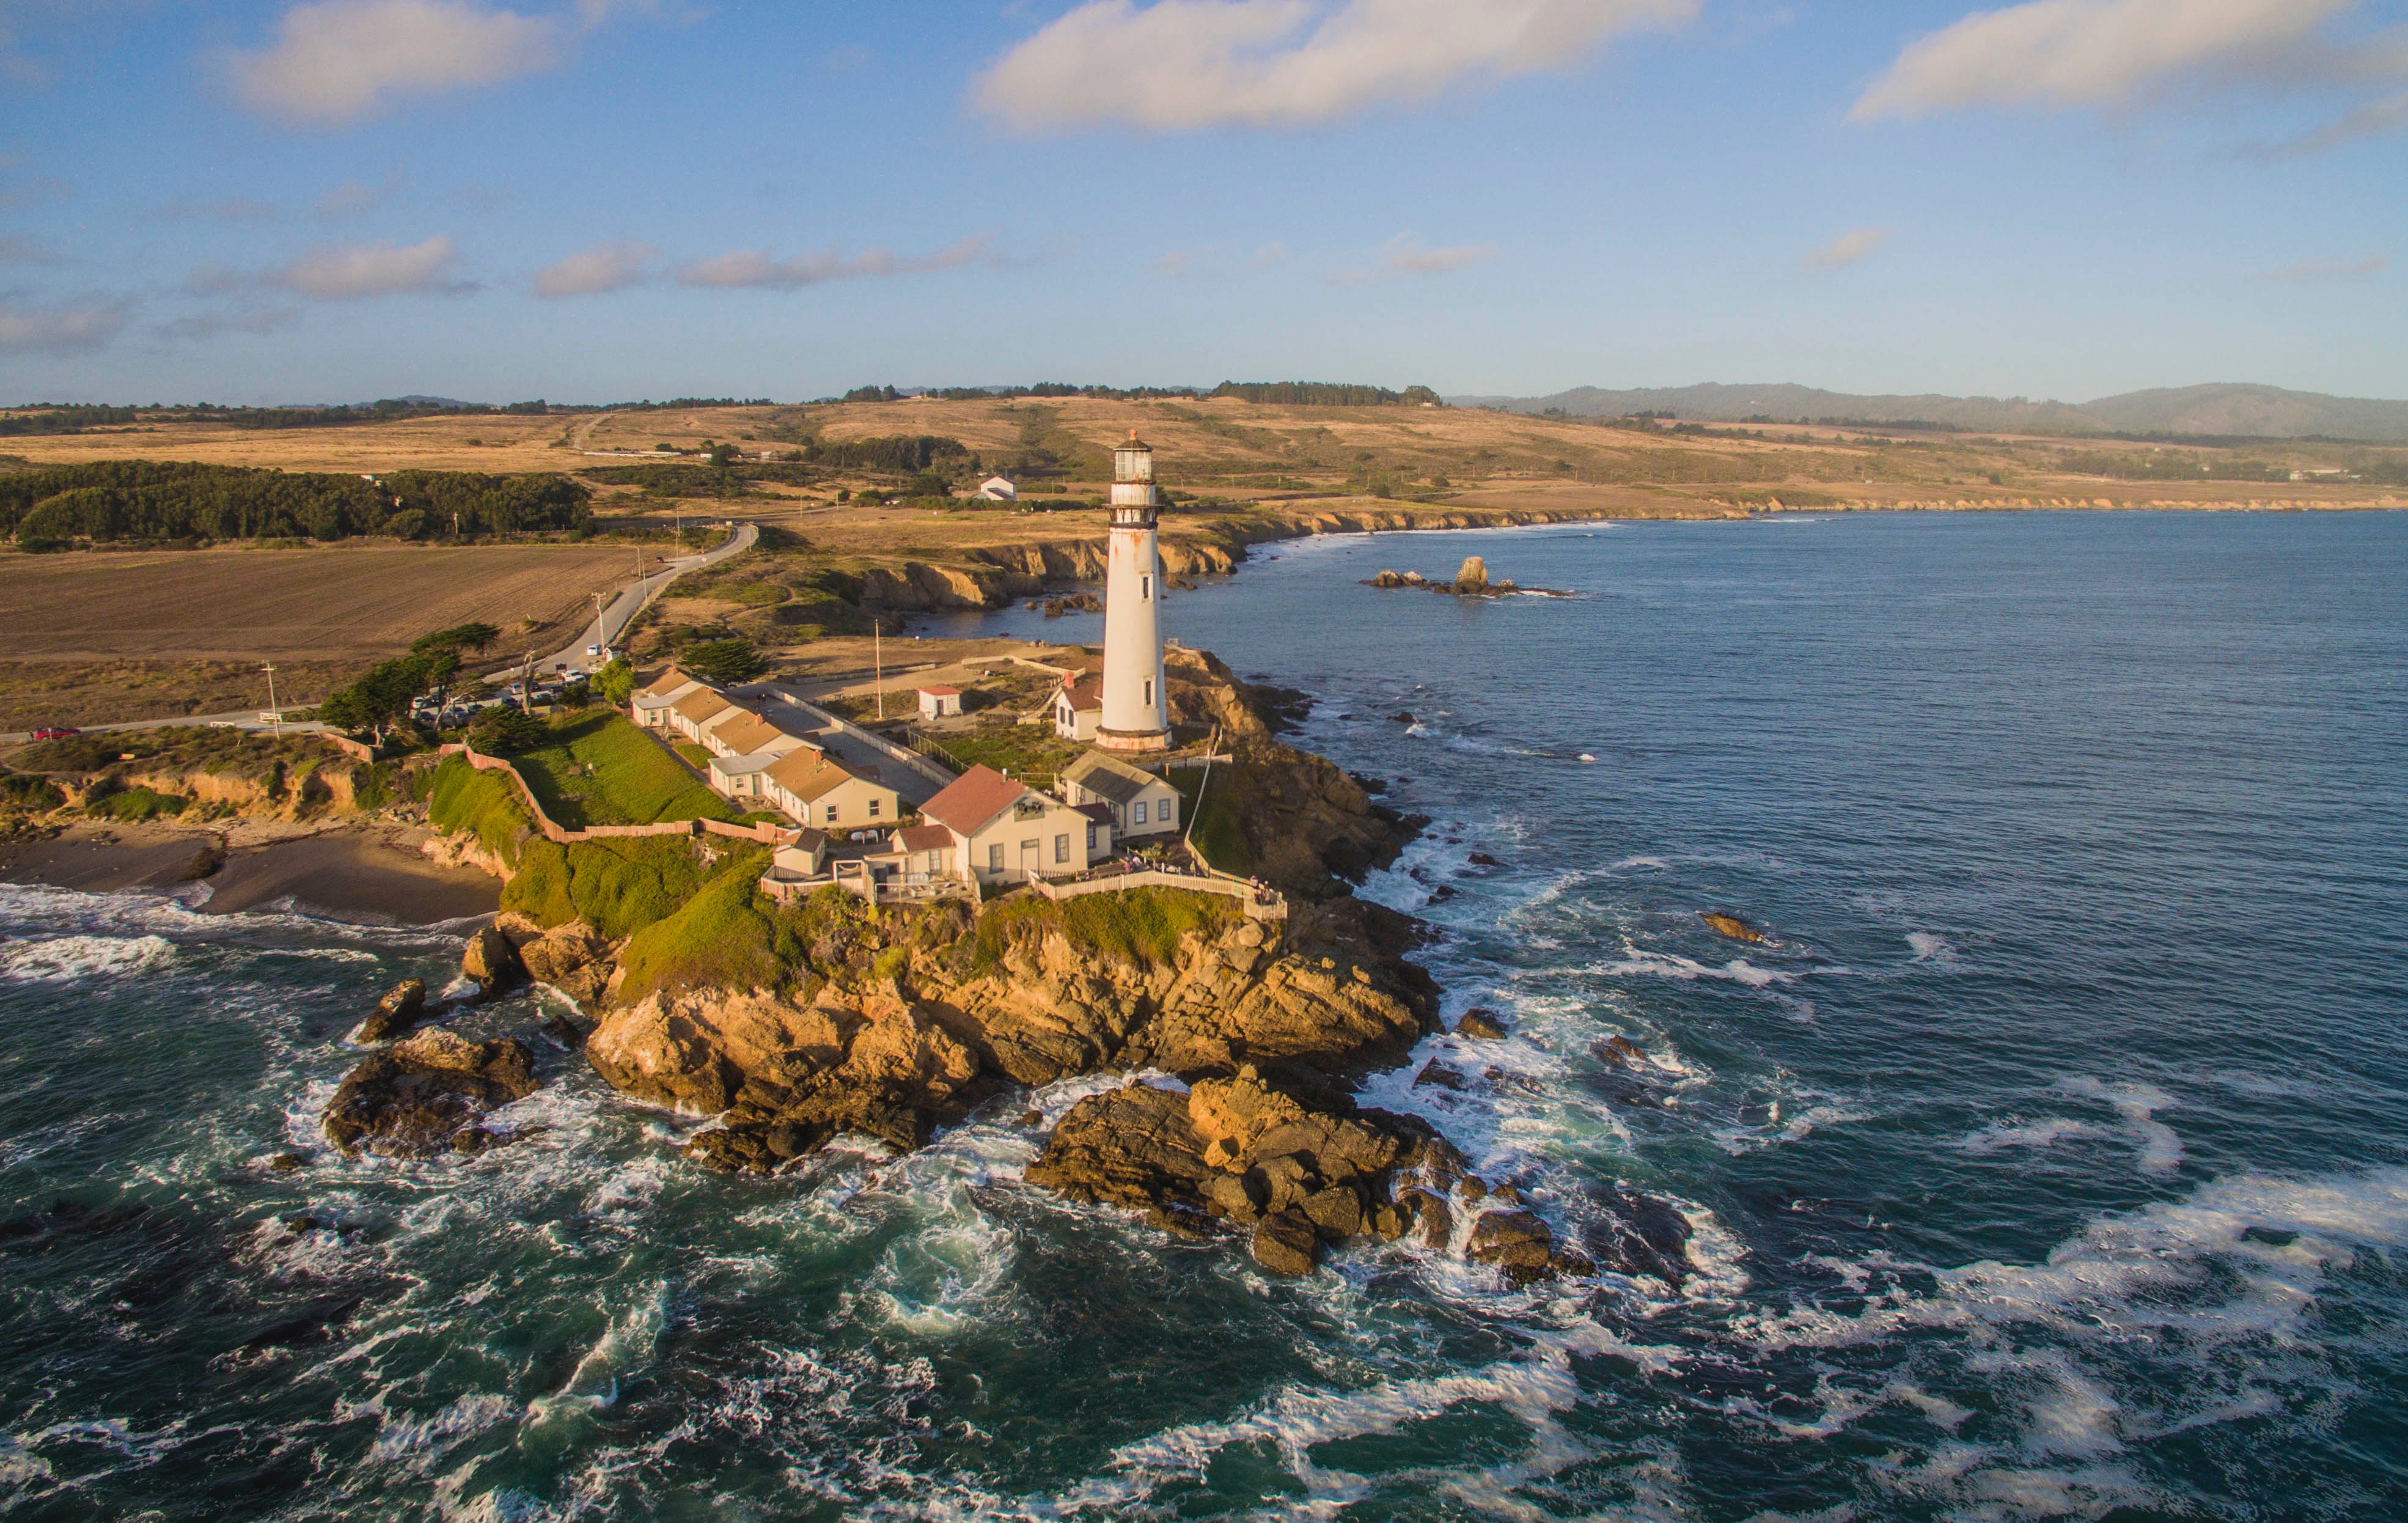
sea, coast, ocean, shore, cliff, cove, tower, bay, terrain, cape, islet, aerial photography